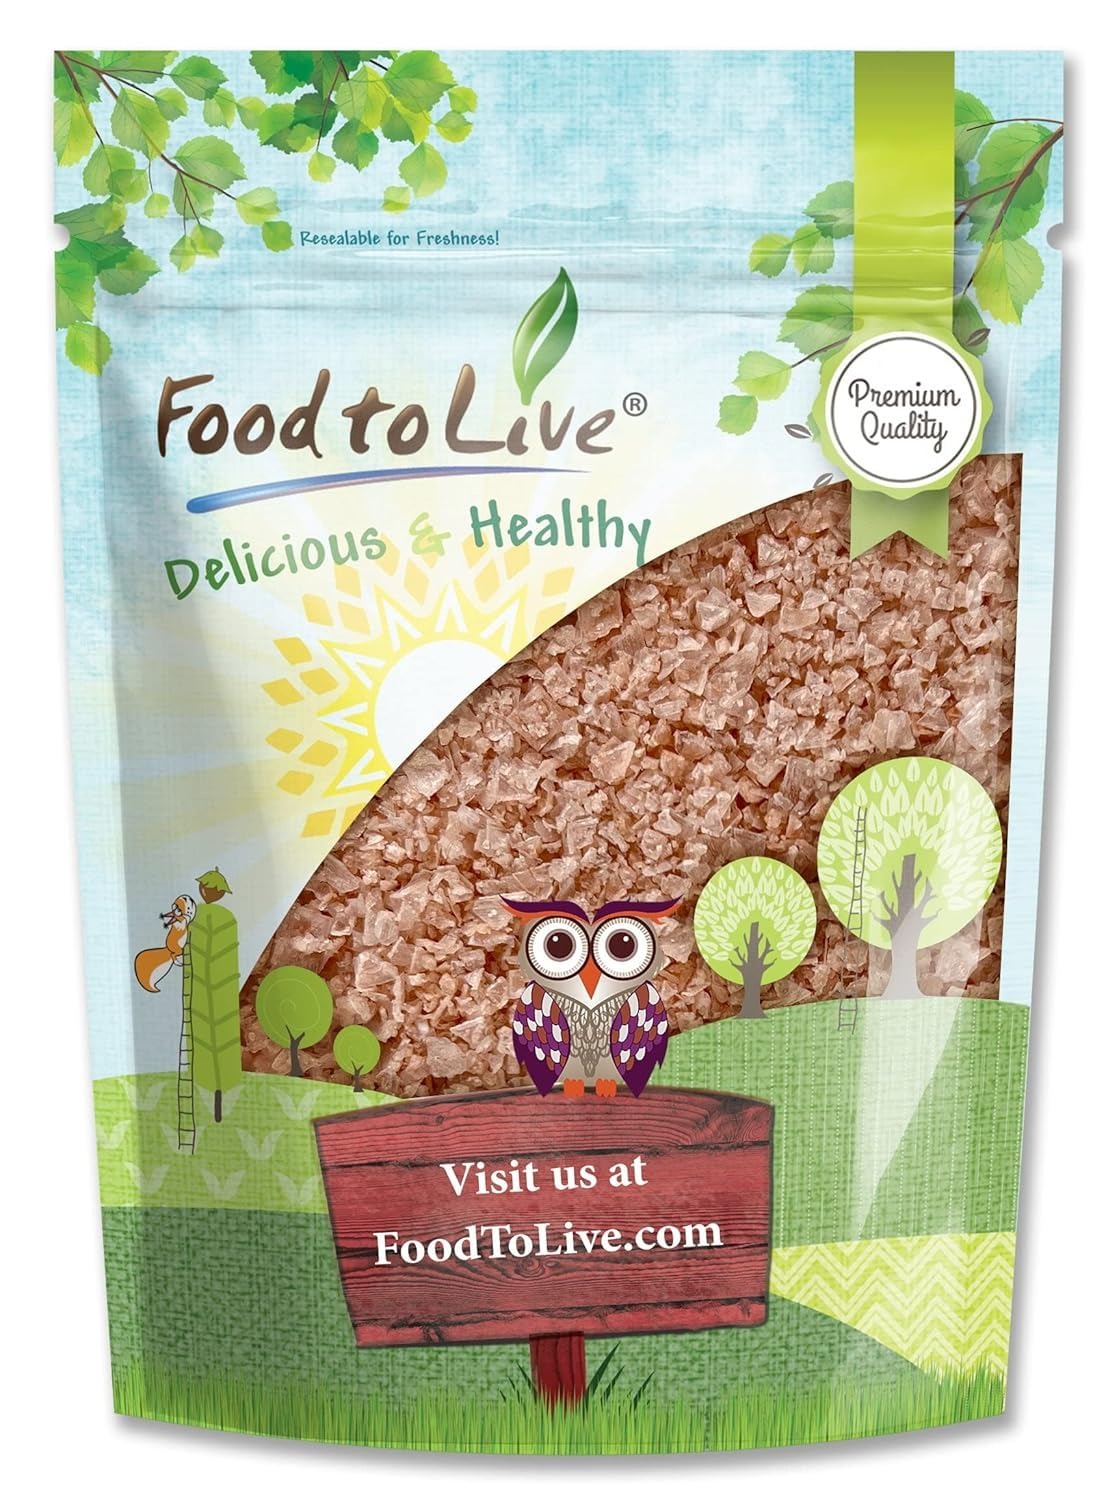
Item Name: Food to Live - Himalayan Pink Salt Flakes, 1.5 Pounds - Flaky Salt Crystals, Pure, No Additives, Vegan, Bulk. Gourmet Salt. Rich in Minerals, Enzymes
Bullet Point 1: ✔️ PREMIUM QUALITY, VEGAN, FREE OF ADDITIVES: Food to Live offers Premium Quality, Vegan Himalayan Pink Salt Flakes that have NO additives.
Bullet Point 2: ✔️ RICH IN MINERALS: Himalayan Pink Salt is valued for its lower content of Sodium compared to regular table salt and higher amounts of trace minerals such as Copper, Zinc, Molybdenum, Iron, Magnesium, Potassium, and Calcium.
Bullet Point 3: ✔️ THIN PINK SLICES WITH A DELIGHTFUL FLAVOR: These Himalayan Salt Flakes by Food to Live come in a convenient form of thin pink slices with a gentle flavor.
Bullet Point 4: ✔️ VERSATILE USES, WHITE SALT SUBSTITUTE: Use these salt flakes just as you would use regular table salt. Season soups, stews, sauces, marinades, dips, make salted caramel or chocolate, sprinkle over salads, avocado toasts, use for baking breads, cookies, or muffins.
Bullet Point 5: ✔️ BUDGET-FRIENDLY SALT REFILL: Shop Food to Live’s budget-friendly bulk bag of Himalayan Pink Salt Flakes and use it as a refill for your spice jars. Salt can be stored for years so you won’t be wrong getting a larger bag.
Value: 24.0
Unit: Ounce

Price: 17.31